San Mateo County Superior Court

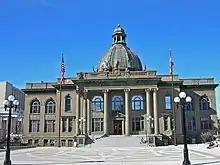
1910 courthouse, as reconstructed after 2006

The 1910 courthouse also served as the seat of the County government; in 1939, the Public Works Administration completed an expansion to the existing courthouse, which removed the original facade; another contemporary addition which was completed in 1941 surrounded the original building with modern structures. The Hall of Justice and Records (HJR) was completed in 1956 for the County government and a tower was added to the Hall of Justice and Records in 1971. The original (1956) design is credited to UC Berkeley architecture professor Michael Goodman. Court operations moved to the HJR upon its completion, but some functions were returned to the 1910 courthouse in early 1964.